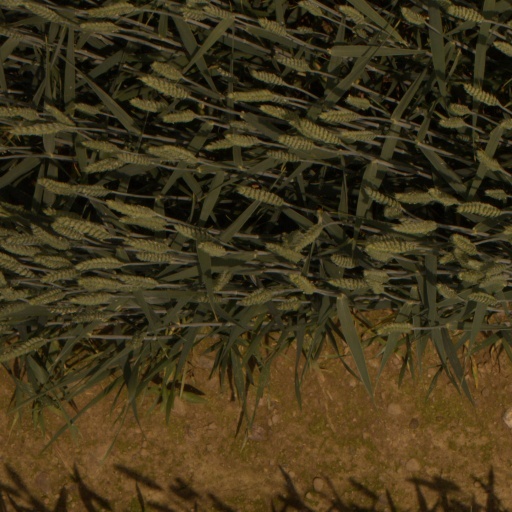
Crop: wheat